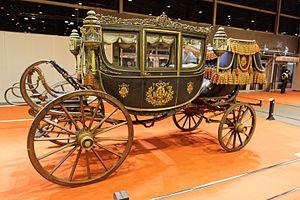
Un carrosse est un véhicule hippomobile à quatre roues. Il s'agit d'un véhicule issu du coche, en général assez lourd, couvert, muni de suspensions et d'une direction par cheville ouvrière. Les deux essieux sont réunis par une poutre centrale.